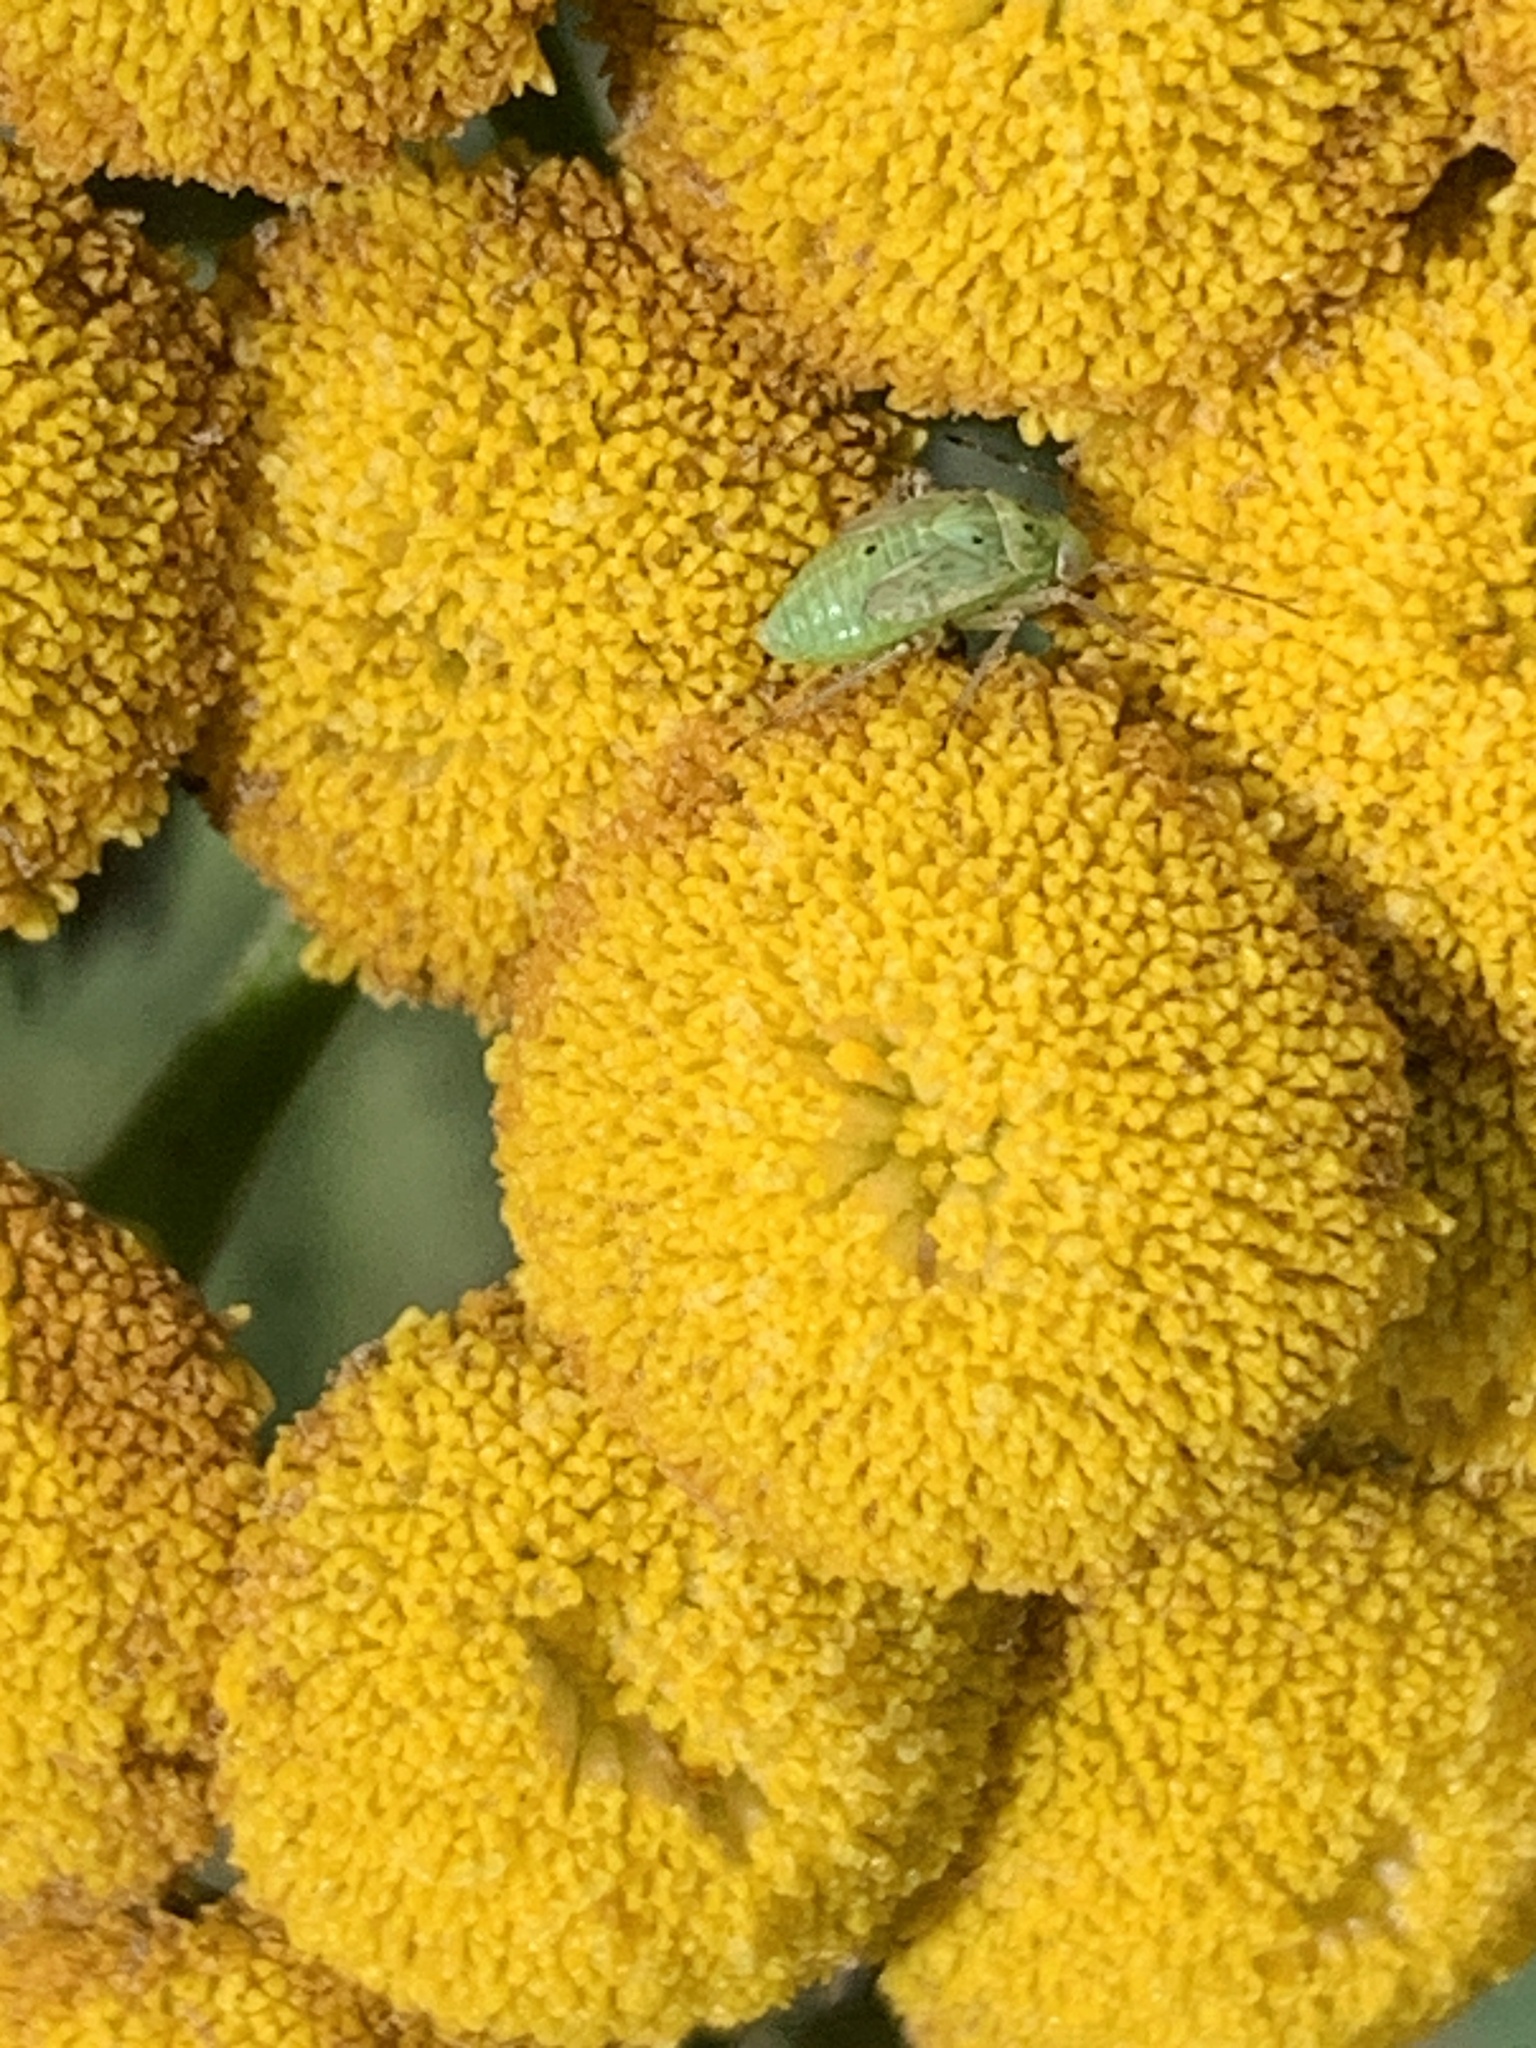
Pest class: lygus_bug